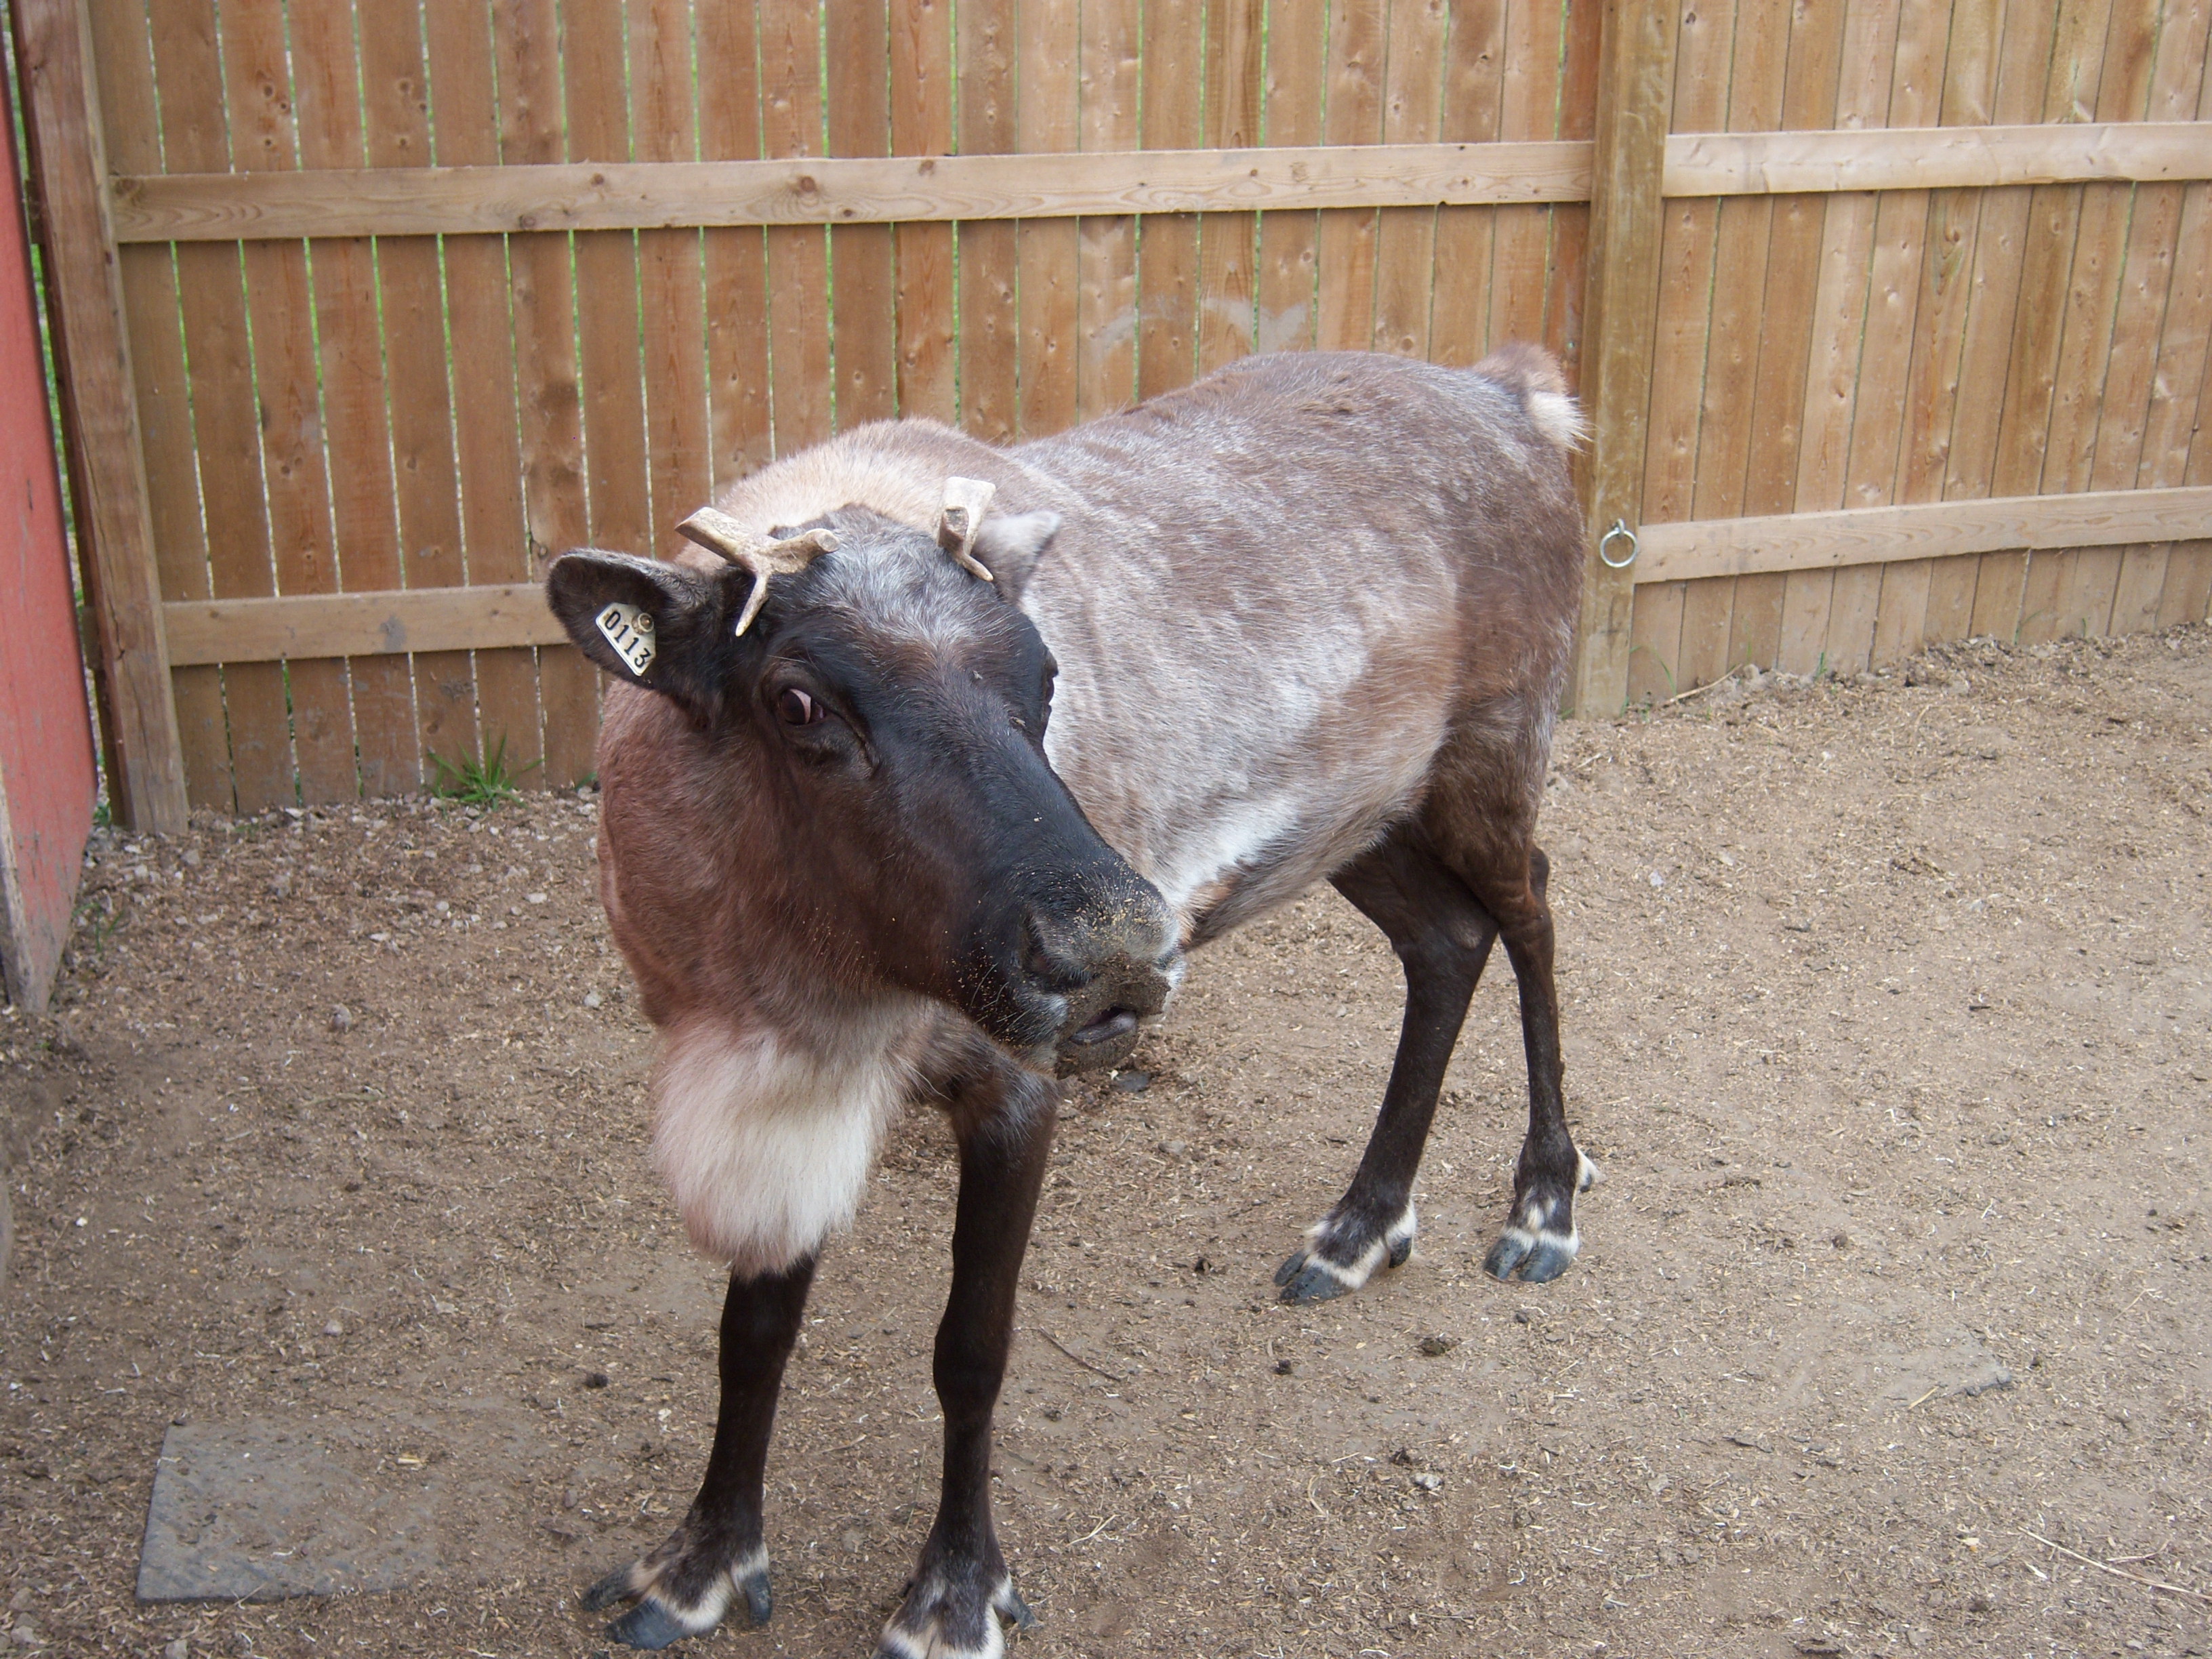
goat, horn, sheep, mammal, fauna, goats, reindeer, vertebrate, sheeps, wisconsin, kenoshacounty, pleasantprairie, pack animal, cattle like mammal